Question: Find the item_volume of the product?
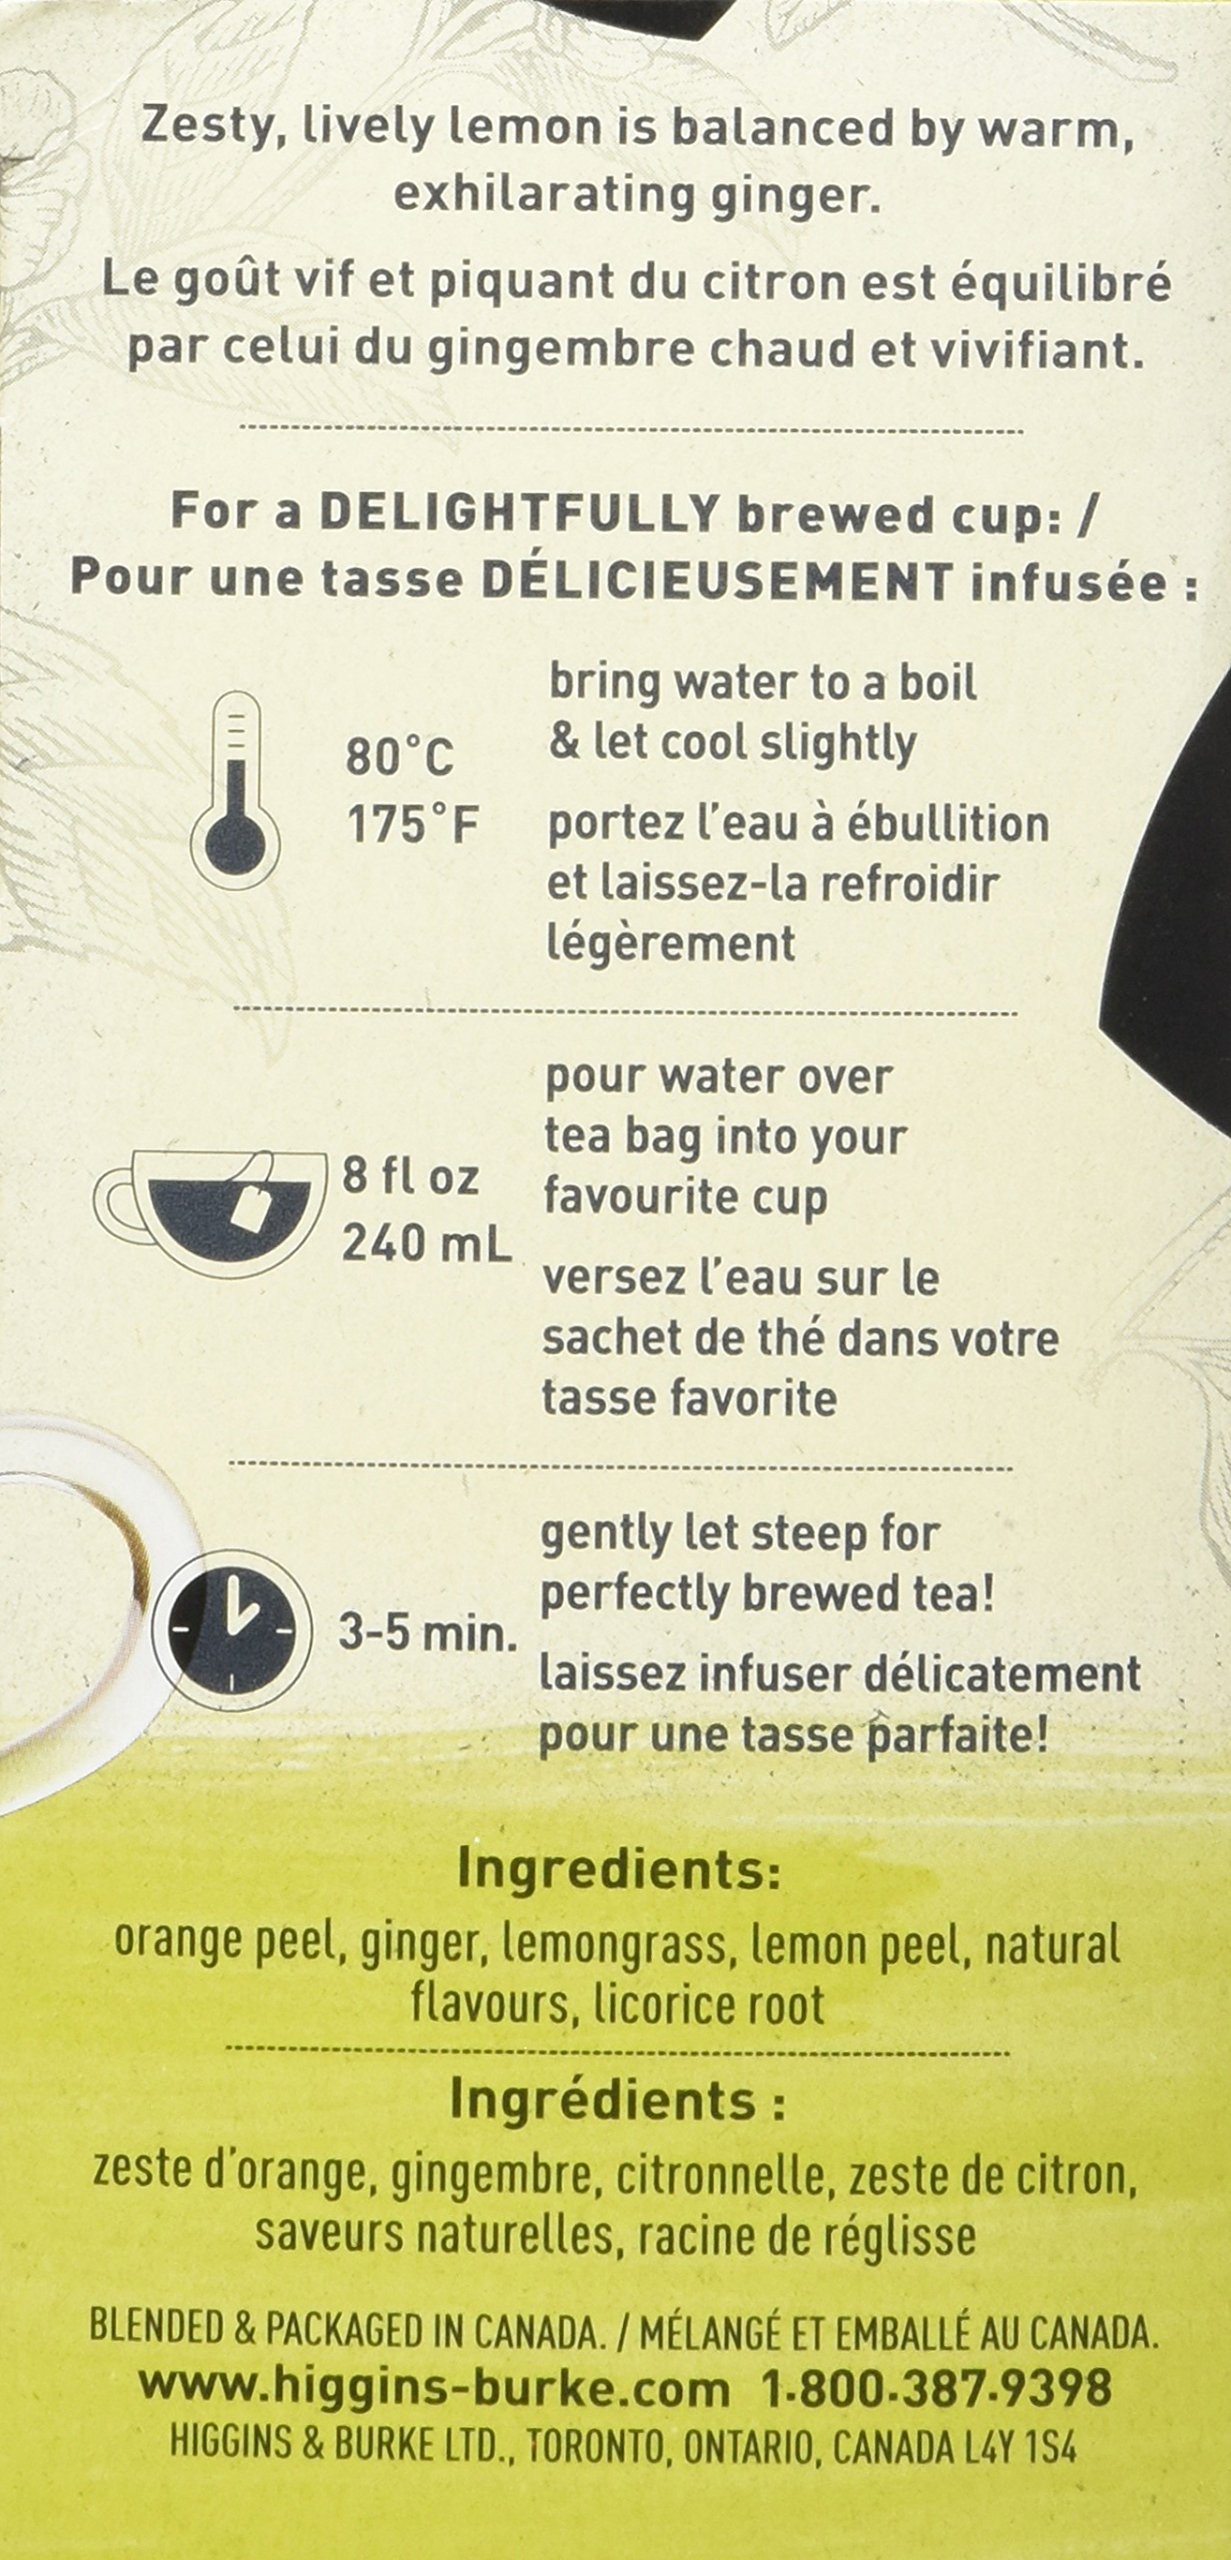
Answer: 8.0 fluid ounce